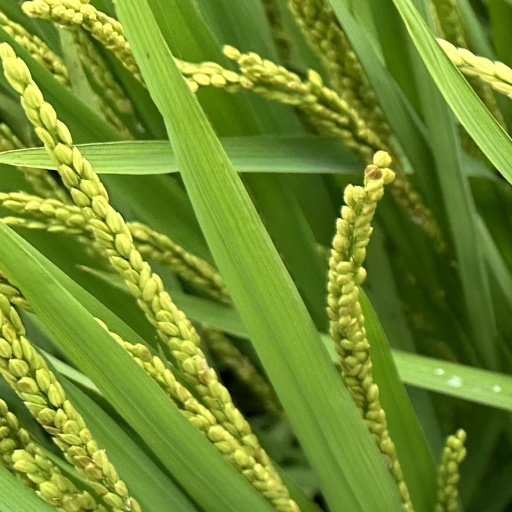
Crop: rice